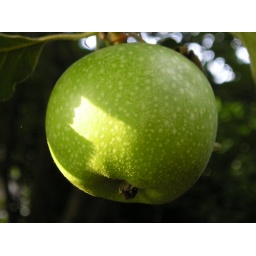
the first fruit from one of the apple trees in my back yard